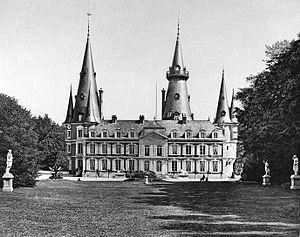
Le château de Fréfossé, aussi appelé château du Tilleul, est situé à environ à 1,5 kilomètre au sud d'Étretat dans le village du Tilleul, dans le département de Seine-Maritime et la région de Normandie. Les origines du château sont à chercher dans un château médiéval du XIVᵉ siècle. La propriété est devenue privée depuis 1998 et ne peut pas être visitée.